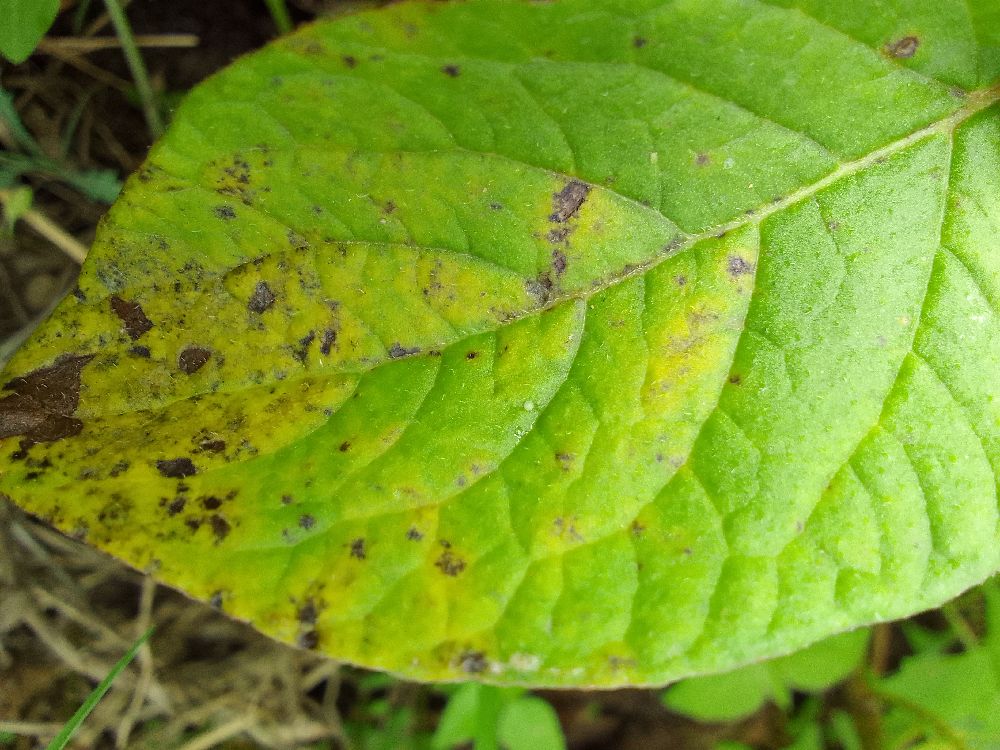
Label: Early blight